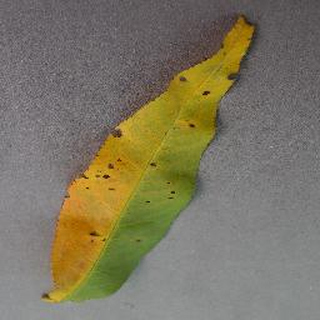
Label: peach_bacterial_spot